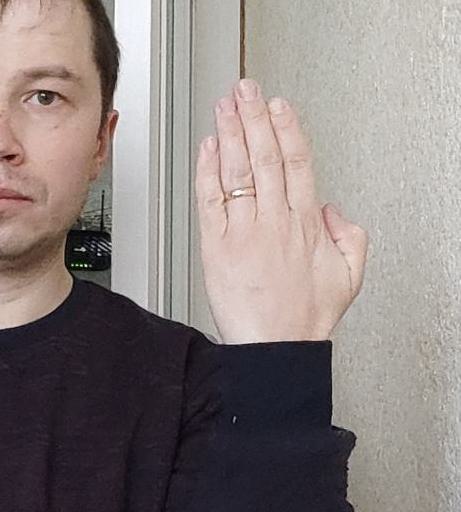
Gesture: stop_inverted